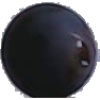
Label: blue_grape